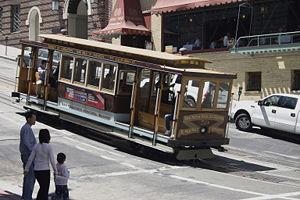
Le transport aux États-Unis est dominé par les transports de voyageurs, par l'avion et l'automobile ; et pour les transports de marchandises, par le bateau, le camion et le train. Les infrastructures de transport ont eu un rôle majeur dans la mise en valeur des ressources naturelles du pays, sa maîtrise territoriale et son accès au rang de superpuissance.
Le patrimoine ferroviaire désigne l'ensemble du patrimoine culturel des chemins de fer dont la sauvegarde et la mise en valeur rendent hommage et facilitent la compréhension de l'évolution du monde des trains. Cela passe par la création de musées assurant la conservation et la restauration de matériel ferroviaire, l'organisation de trains touristiques, la création d'un chemin de fer touristique ou des recherches. Plus modestement, il peut aussi s'agir de la collecte d'archives écrites ou orales. Ces actions peuvent être le fait d'organisations institutionnelles, d'entreprises ou d'associations souvent constituées d'amateurs des chemins de fer. Le patrimoine ferroviaire est une spécialisation du patrimoine industriel, dont la révélation découle souvent de pratiques d'archéologie ferroviaire.